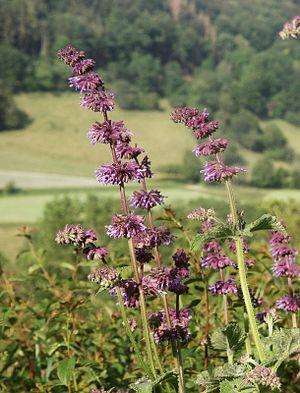
Cette liste de Tracheophyta de Bosnie-Herzégovine, ainsi que d’espèces introduites est un aperçu incomplet d’espèces de mousses, de fougères, de gymnospermes et d’angiospermes citées dans la littérature disponible en langues bosniaque, croate, serbe et serbo-croate. Cet aperçu n’inclue pas des espèces cultivées ni celles occasionnellement introduites.